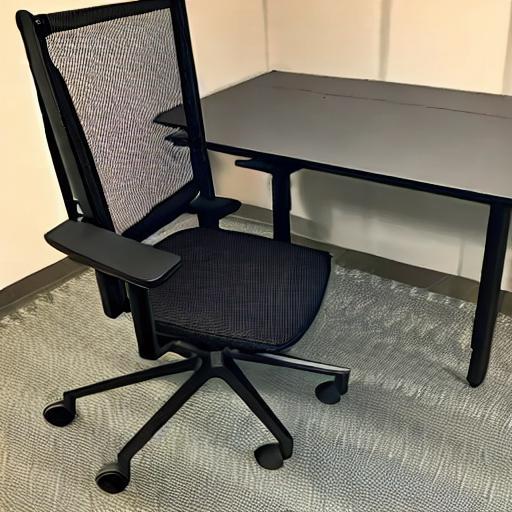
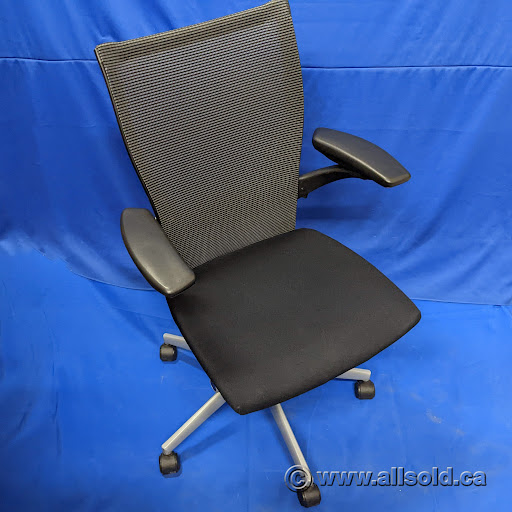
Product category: items_chair
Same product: no